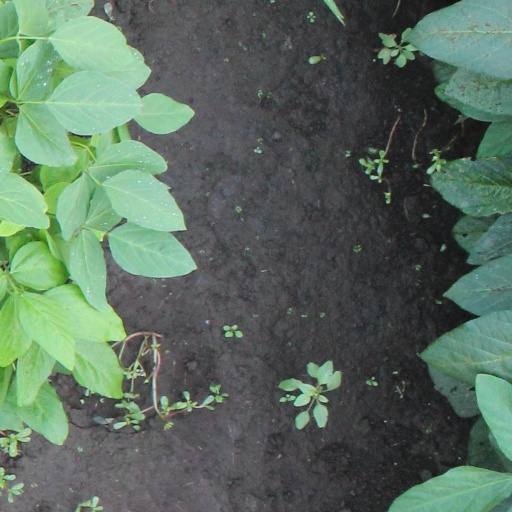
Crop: soybean